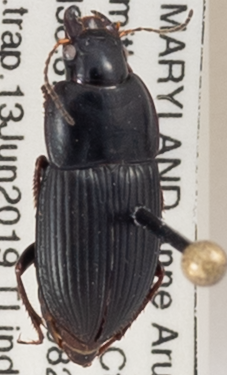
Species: Anisodactylus dulcicollis
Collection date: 2019-06-13
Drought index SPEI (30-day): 0.072
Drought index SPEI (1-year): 2.09
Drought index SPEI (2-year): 2.01